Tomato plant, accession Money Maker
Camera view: bottom (45 deg); turntable rotation: 60 degrees
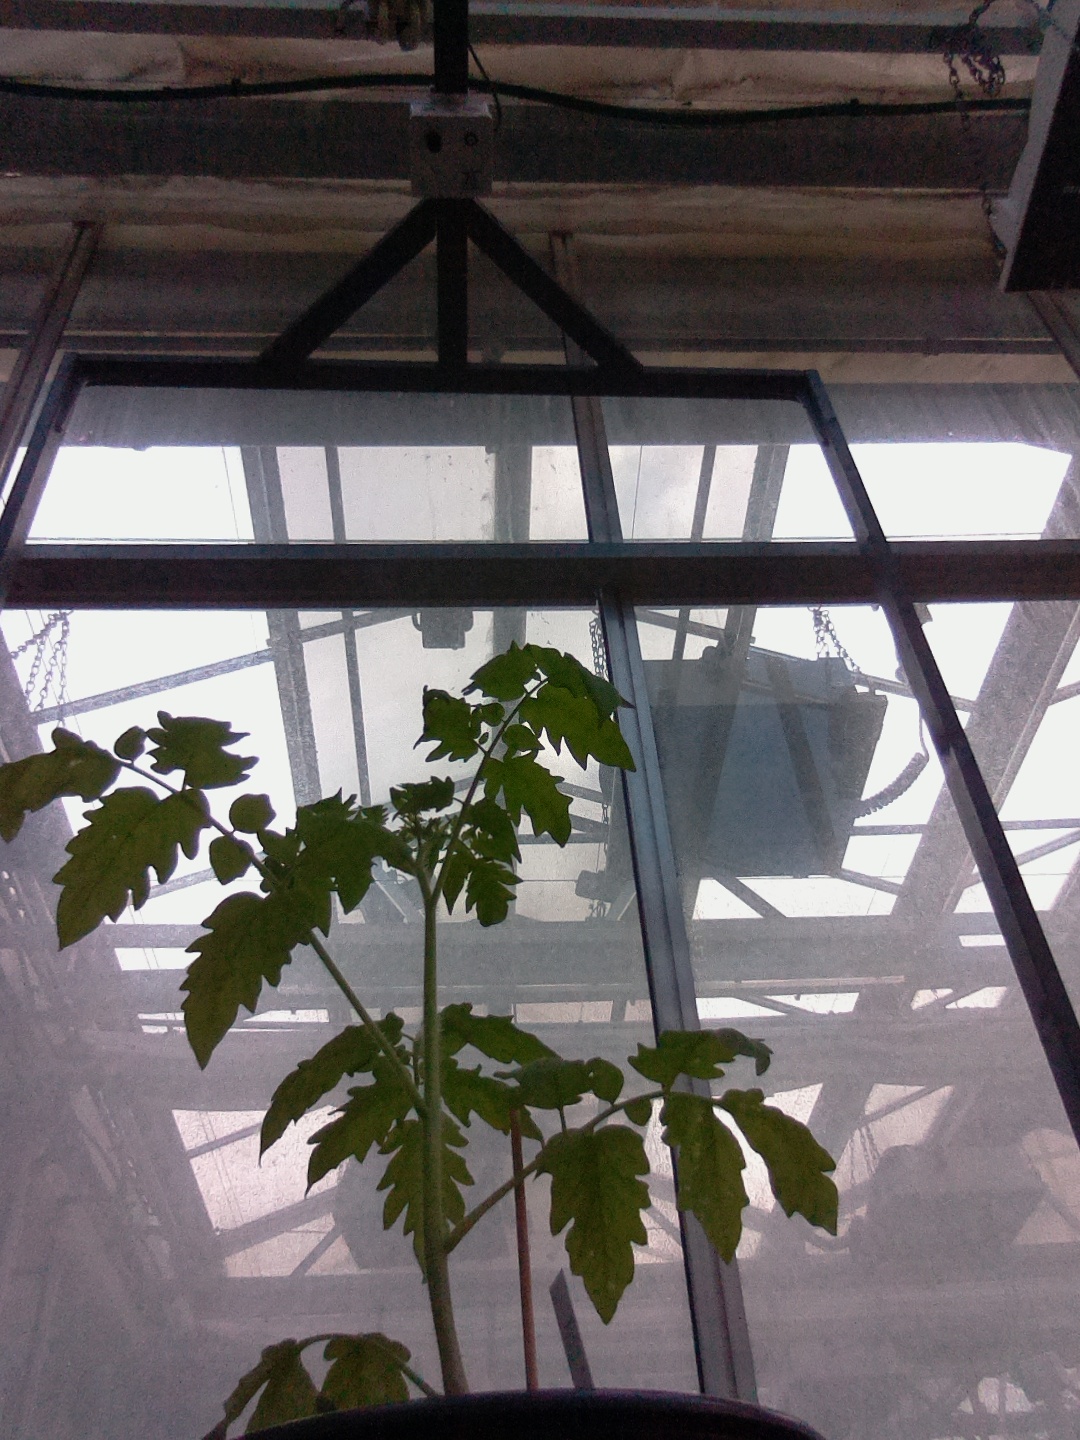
BBCH growth stage 13: 6 of true leaves visible